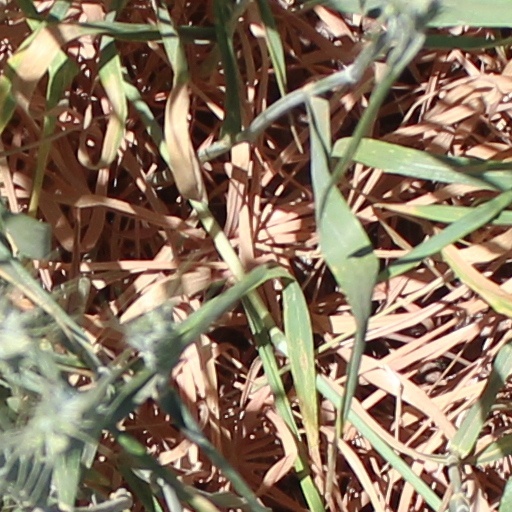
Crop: wheat